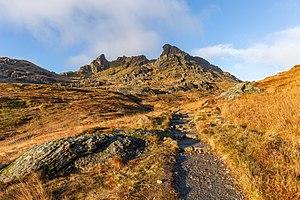
Le loch Long est un loch de mer d'Écosse du comté d'Argyll and Bute.